Cirès

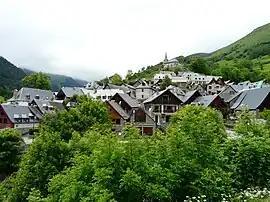
A general view of Cirès

Cirès is a commune in the Haute-Garonne department in southwestern France.